Un Lun Dun

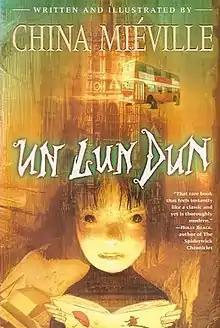
First edition

Un Lun Dun is a young adult fantasy novel by China Miéville, released in 2007. The title is derived from 'UnLondon,' the name of the alternate realm where the book is set. It also contains illustrations by Miéville. It was first released in January 2007. The novel also won the 2008 Locus Award for Best Young Adult Book.